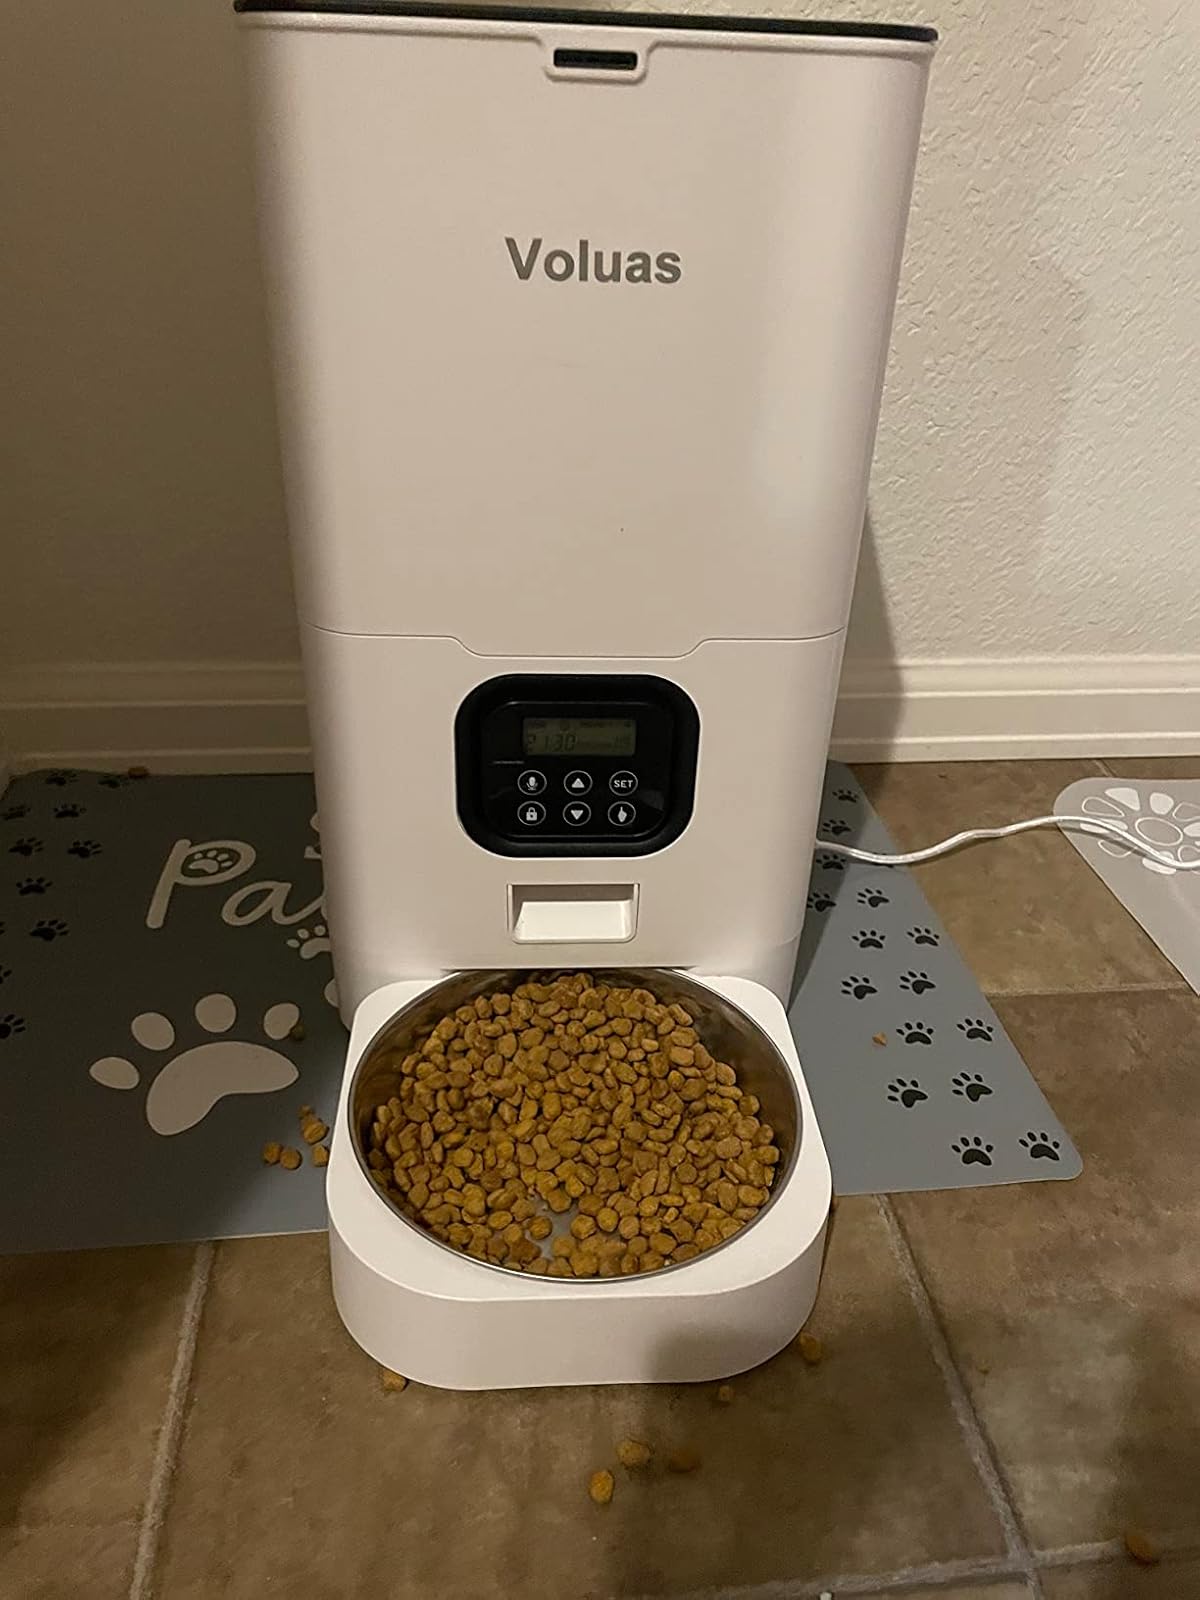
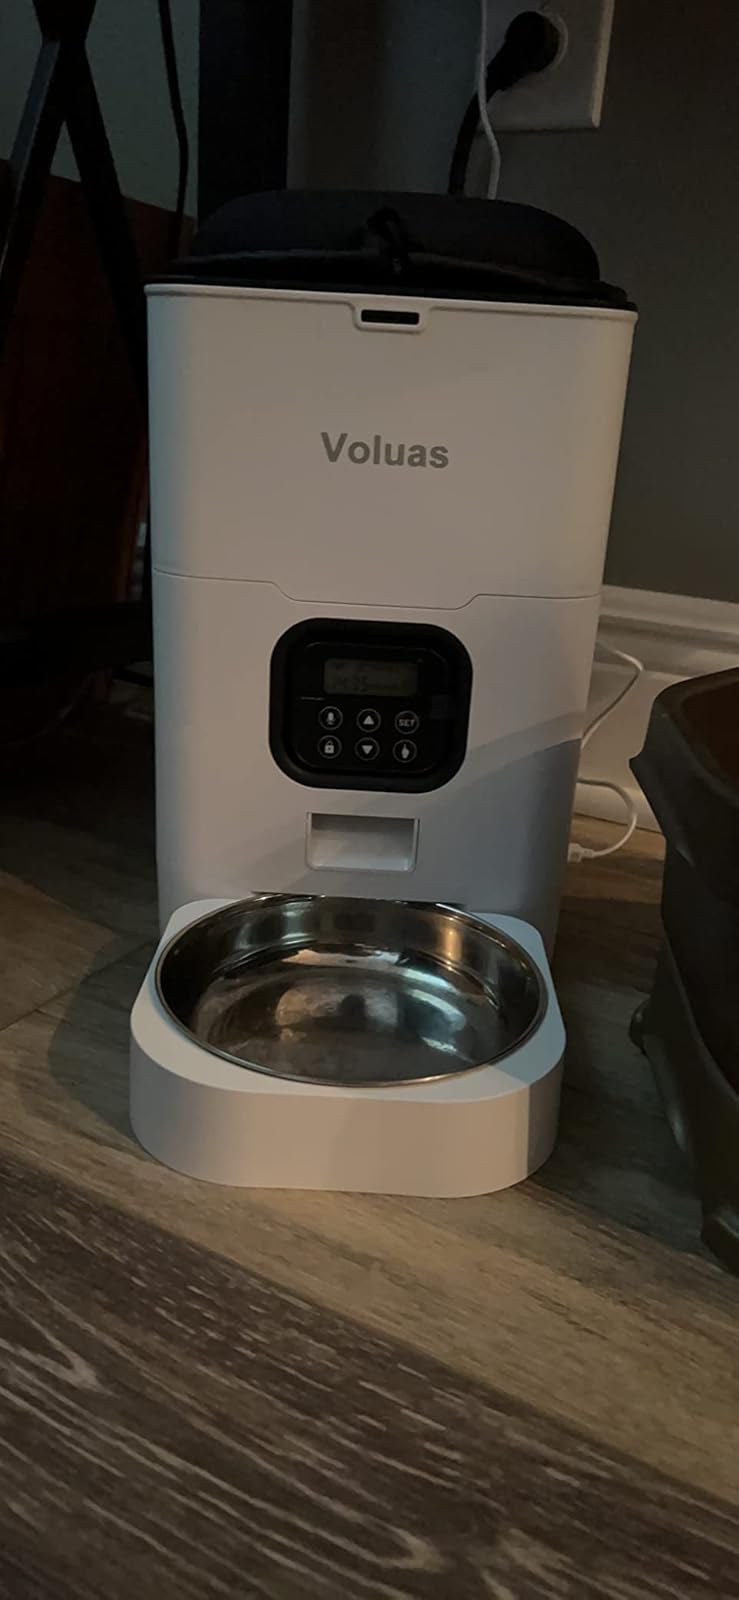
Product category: items_feeder
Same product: yes